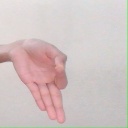
अक्षर: ज्ञ